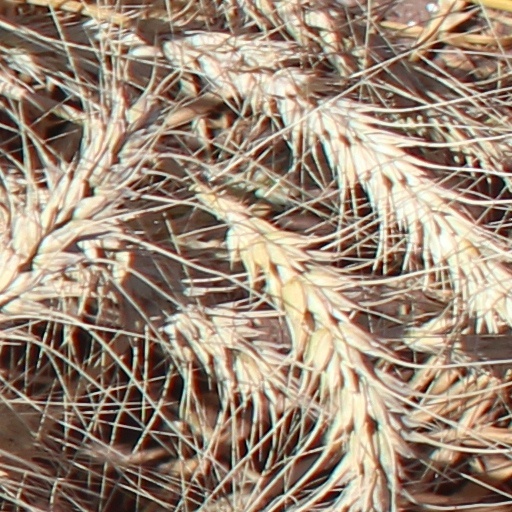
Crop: wheat